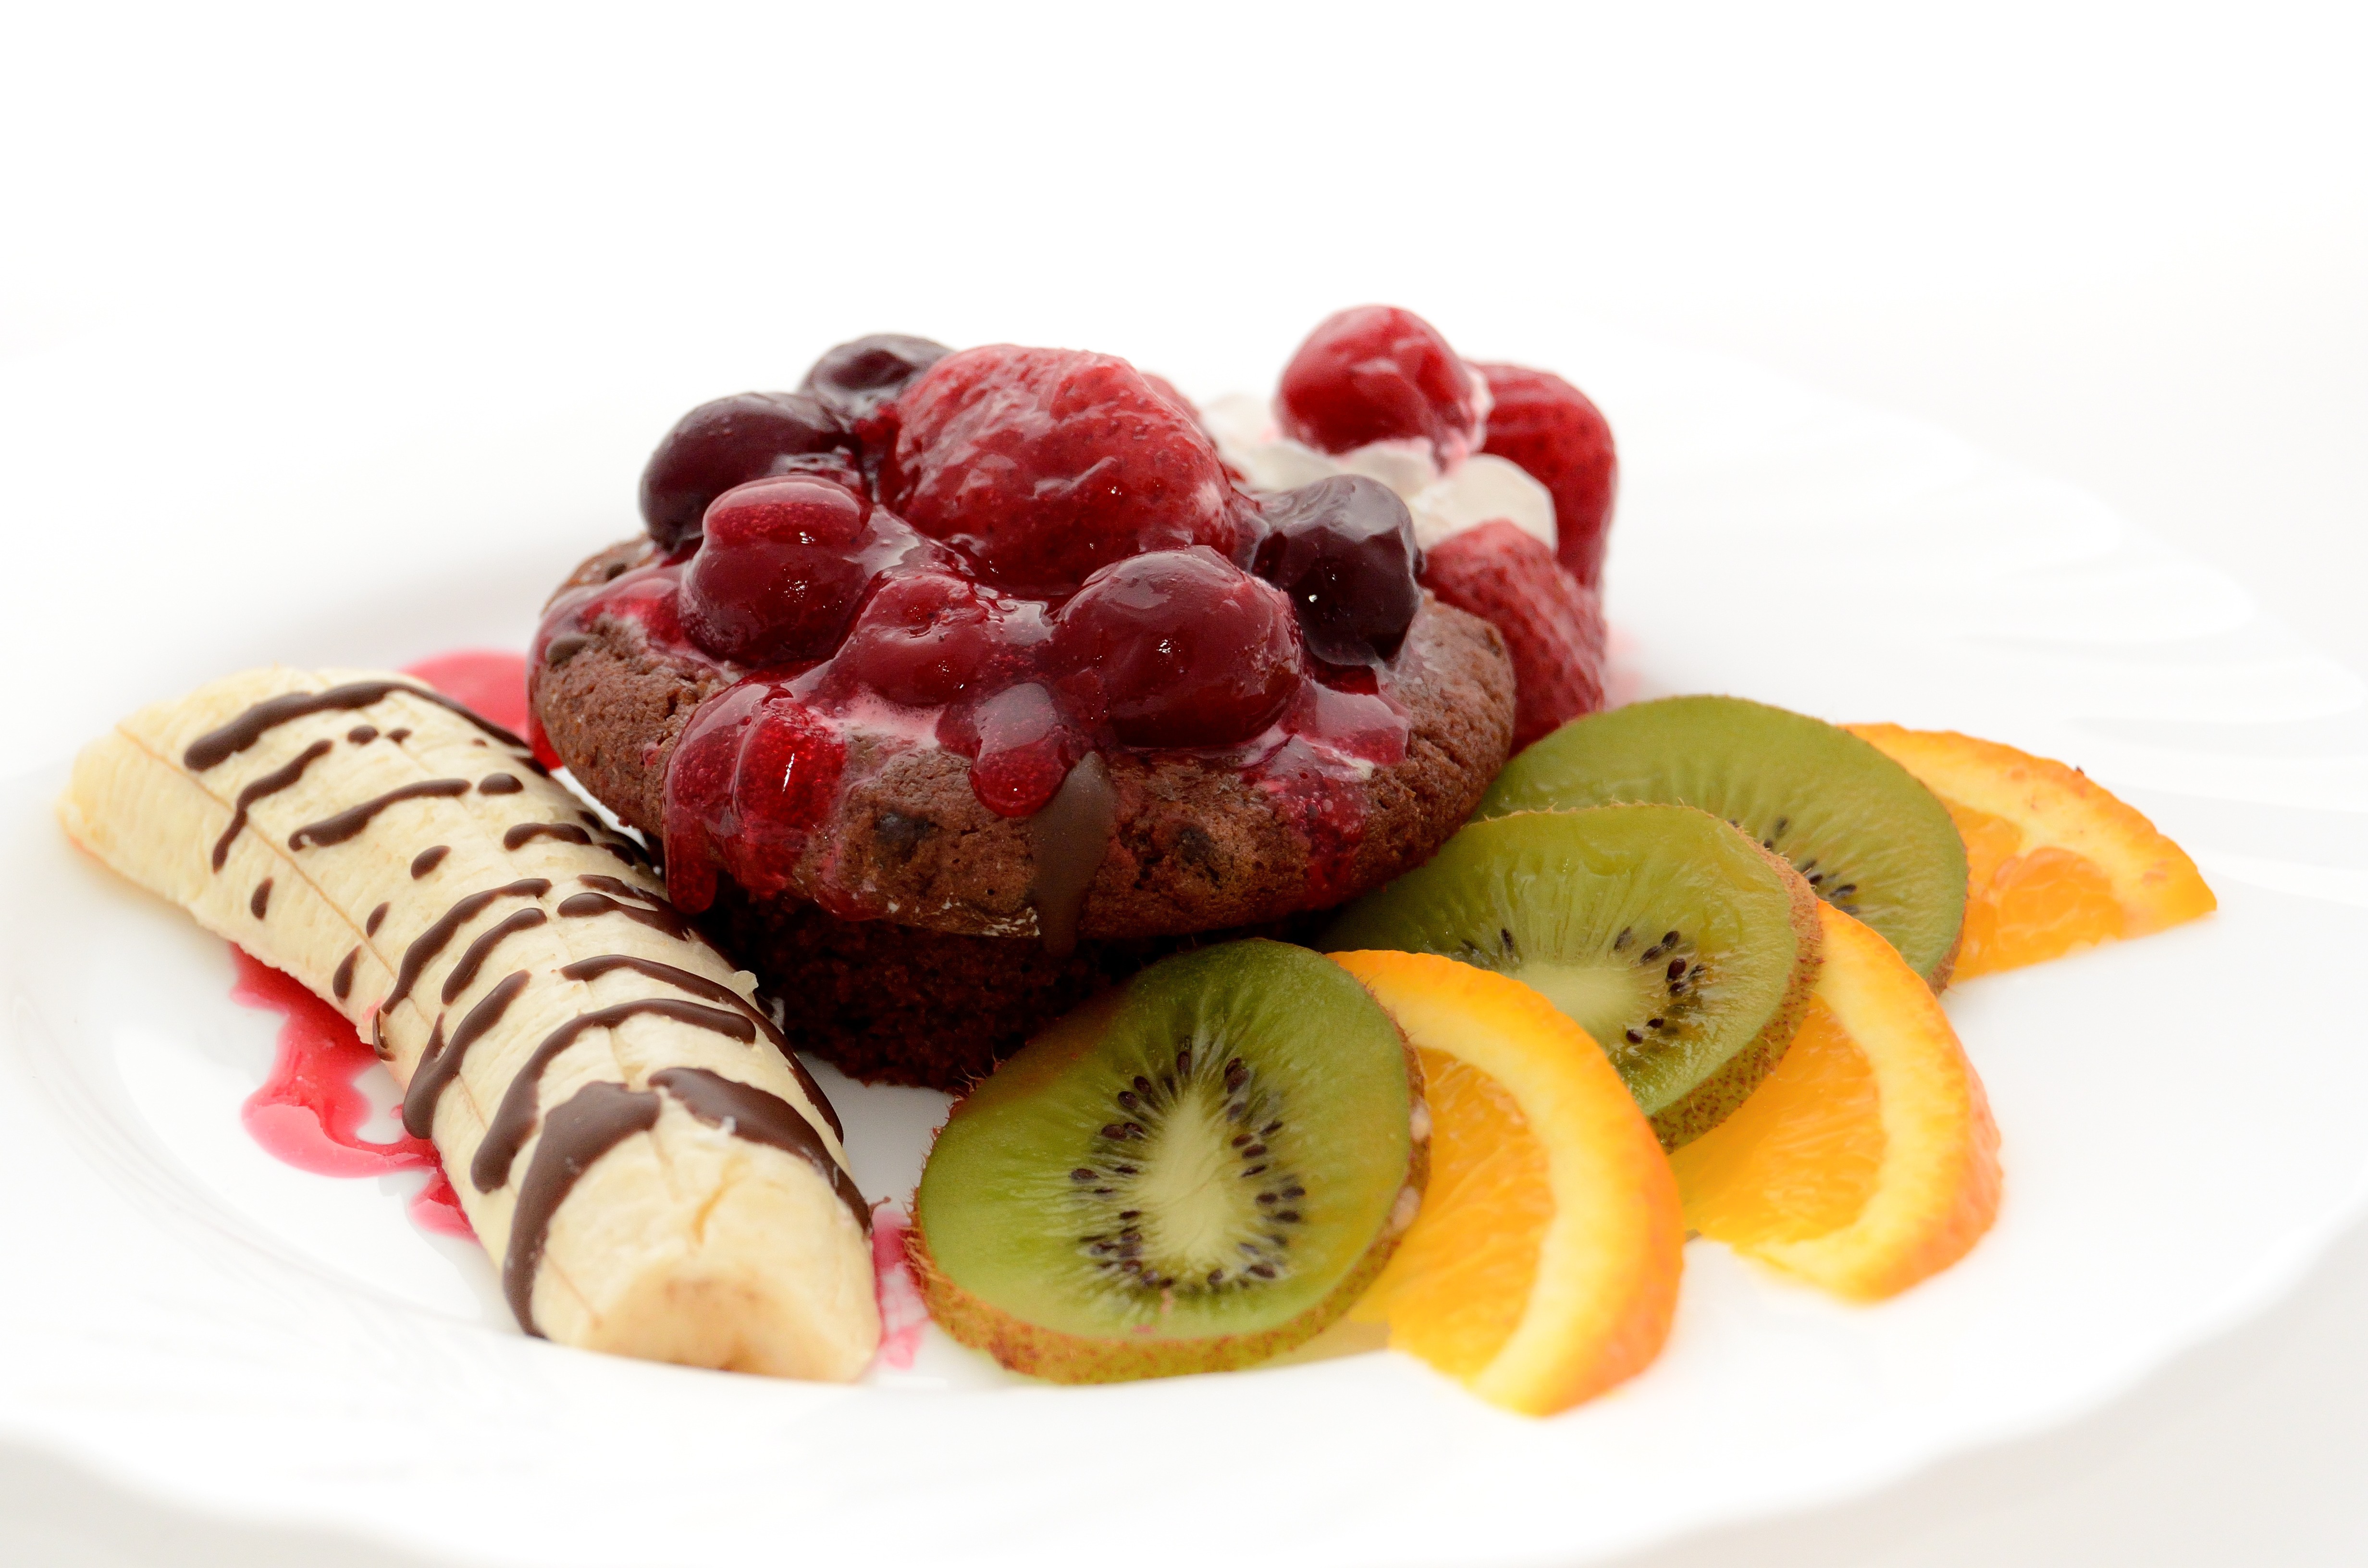
plant, raspberry, fruit, sweet, dish, meal, food, produce, plate, banana, breakfast, dessert, cuisine, kiwi, fruits, pavlova